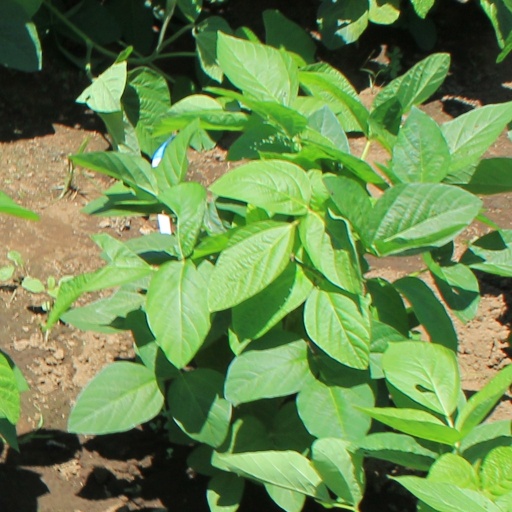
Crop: soybean